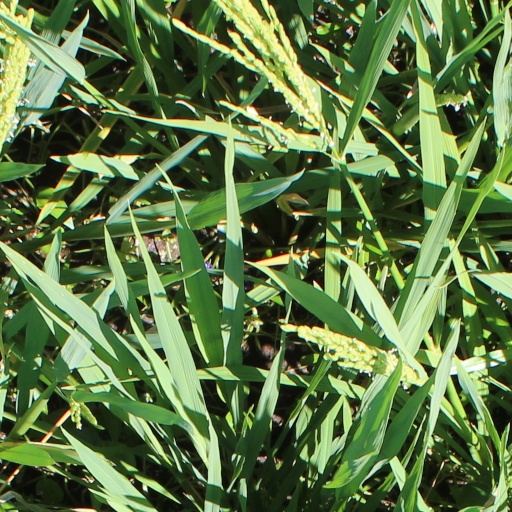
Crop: rice